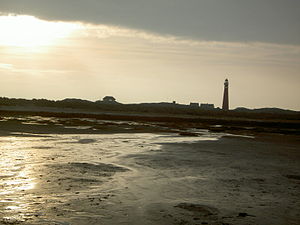
Schiermonnikoog
Schiermonnikoog
Schiermonnikoog er en ø i Vadehavet, der tilhører Holland og hører til provinsen Frisland. Øen har ca. 1000 indbyggere og et areal på 191 km². På øen er en eneste by, der også hedder Schiermonnikoog – den nordligste by i Holland.